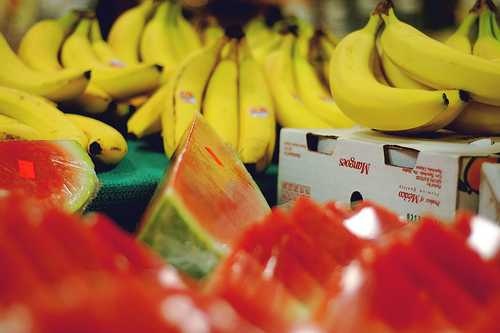
Label: Banana